Lusitanian Wars

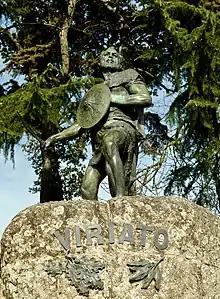
The statue of Viriathus in Viseu, erected in 1940.

In 148 BC, the Lusitanians assembled a force of 10,000 and attacked Turdetania. Gaius Vetilius was sent to deal with the raid. After he amassed a force equal to those of the Lusitanians in numbers, Vetilius defeated the Lusitanians, who ask for peace terms. As peace terms were being arranged, Viriathus reminded his fellow Lusitanians of the treachery of the Romans, which he had witnessed firsthand with Galba. The Lusitanians chose Viriathus as their leader and concocted an escape plan: they would organize as if going into battle, but then flee in every direction and later reassemble in a city named Tribola. Vitilius, seeing the Lusitanian forces scattering, attacked Viriathus directly, but Viriathus and 1000 of his best men occupied Vitilus for two days while the others regrouped to safety. Viriathus then evaded the Romans and rejoined with his army. The success of Viriathus' campaign convinced neighboring Celtic tribes, such as the Gallaecians to support his cause.